The Black Robe

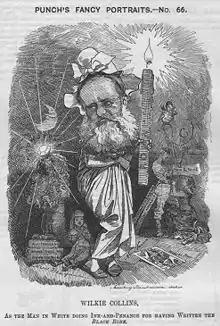
Political cartoon showing Collins doing penance for writing "The Black Robe".

In writing the book, Collins has been accused of perpetuating an anti-Catholic bias common in the late 19th century. Collins himself may have helped fuel this belief, as he wrote to the Canadian Publisher of "The Black Robe", regarding the Jesuits, "We must do all that we can to keep these 'black-robed gentlemen' within due limits."